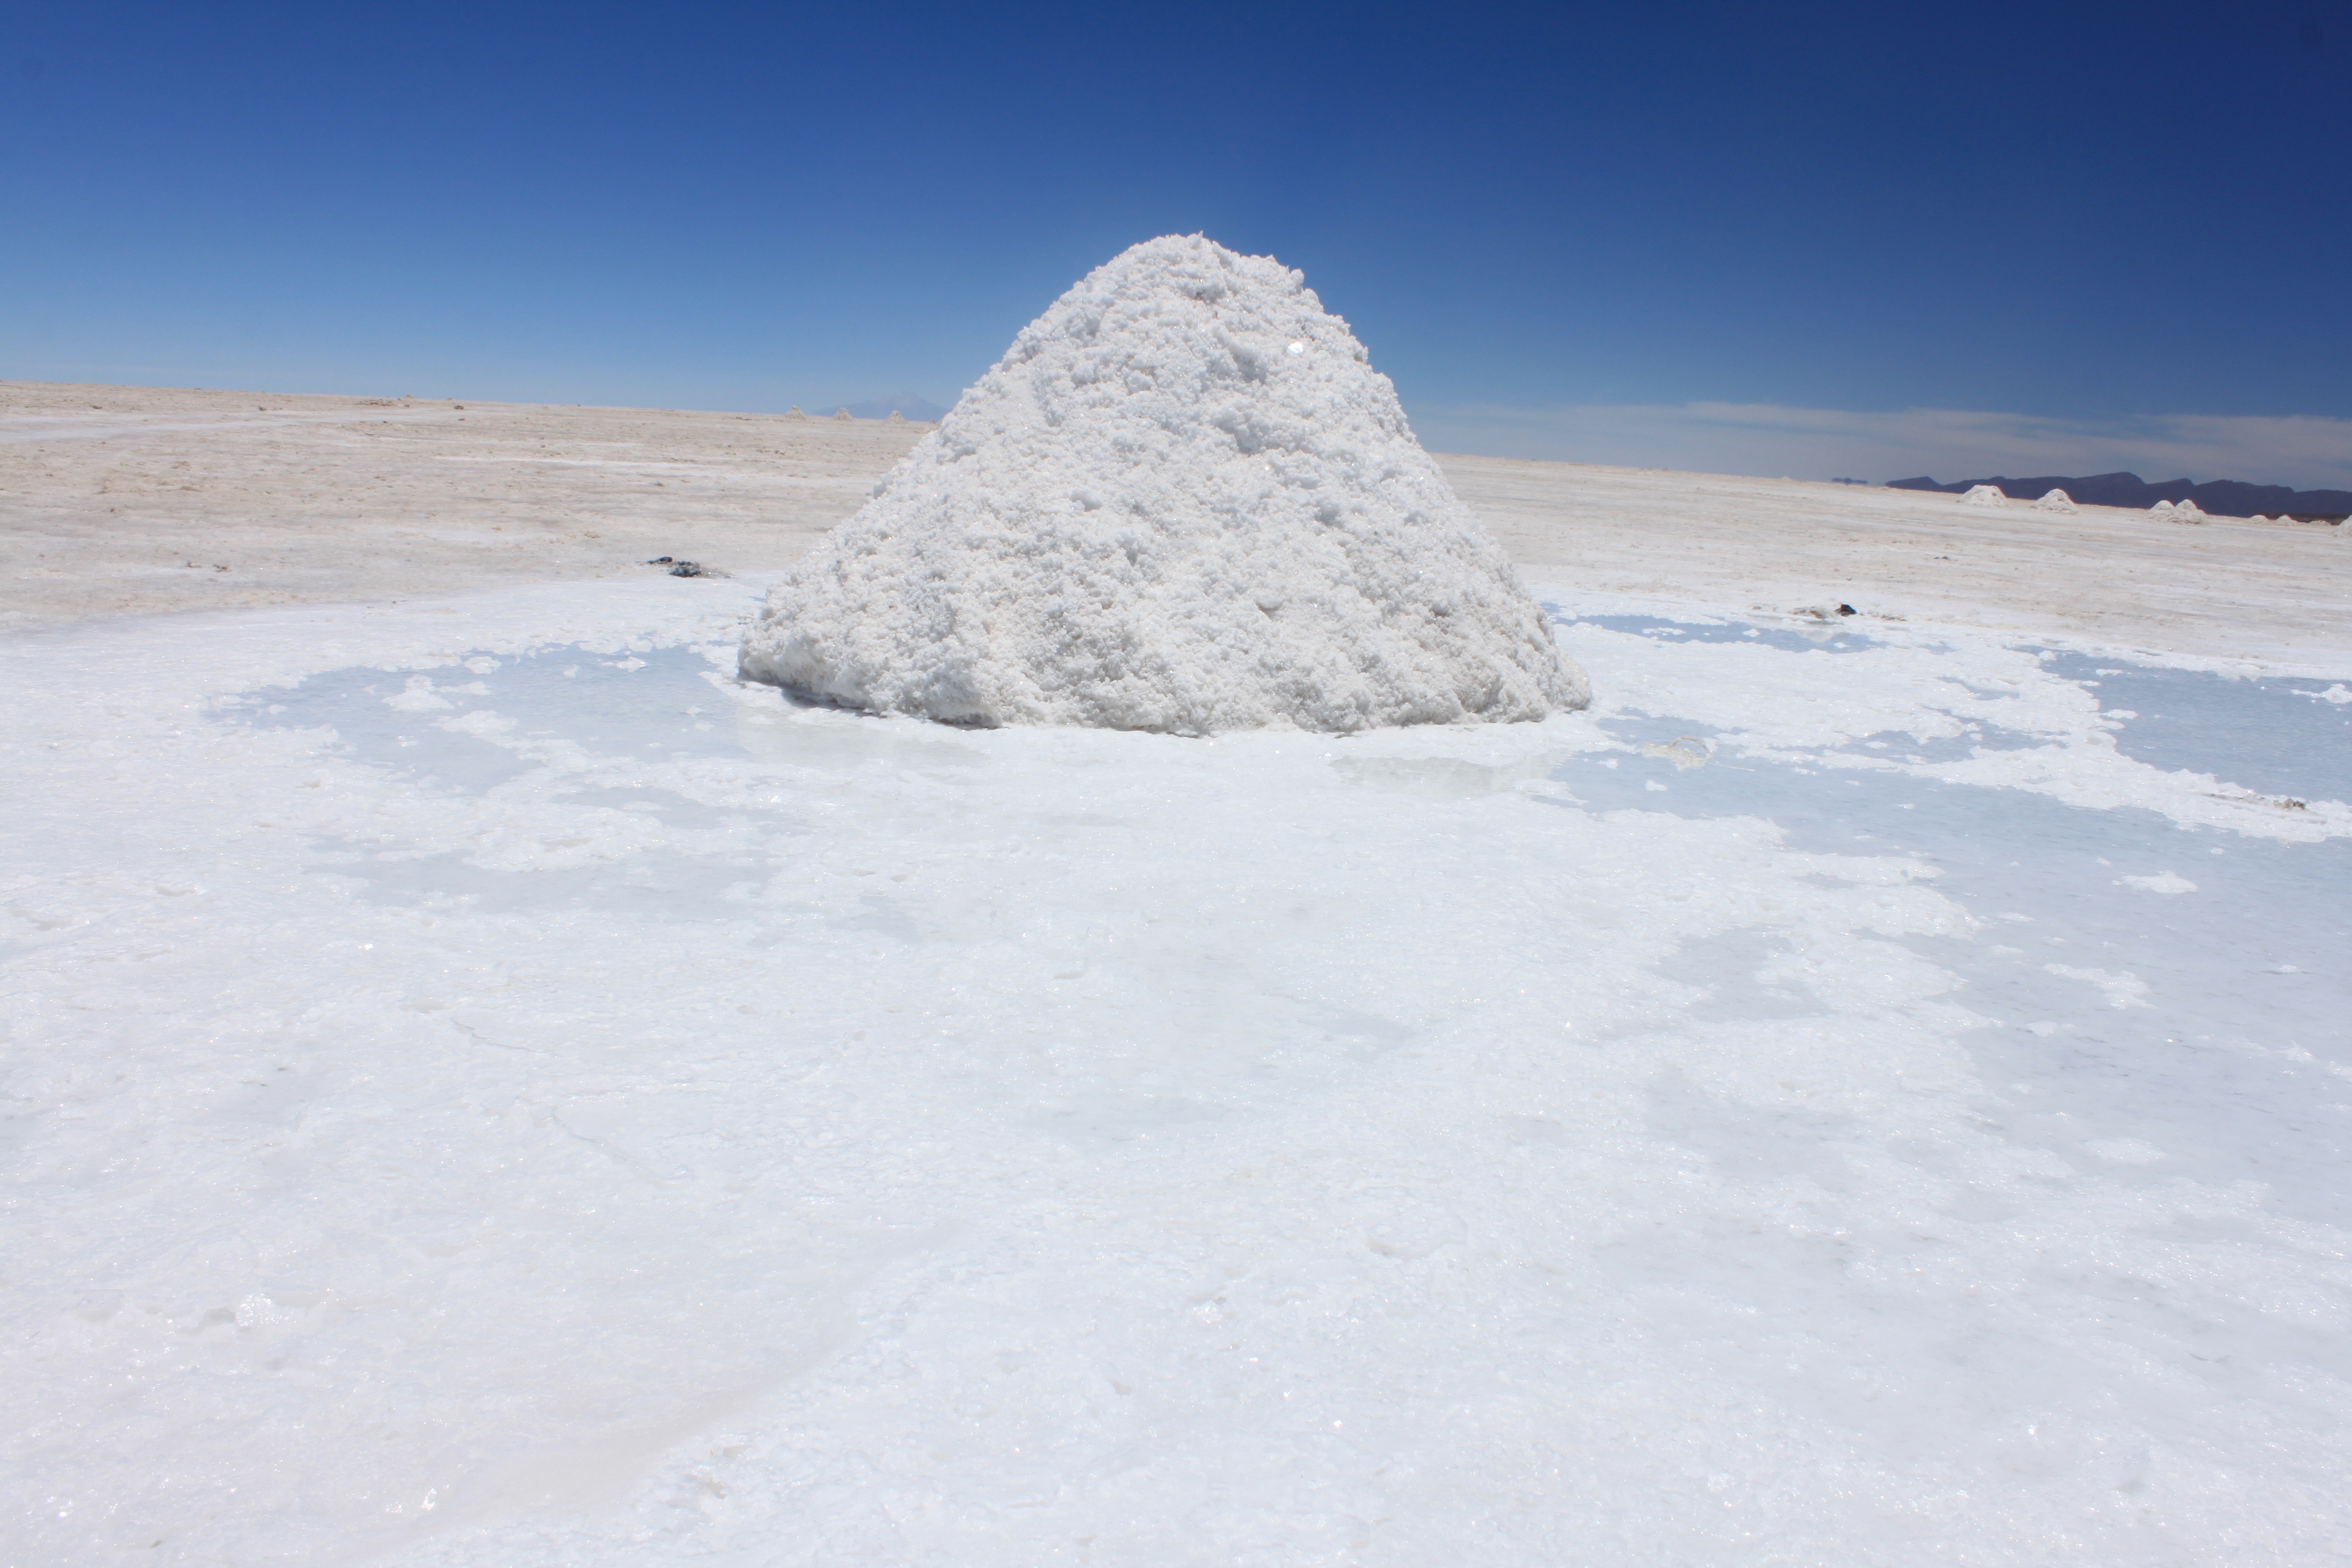
landscape, mountain, snow, winter, desert, ice, weather, salt, arctic, season, plateau, tundra, freezing, arctic ocean, salar, exotico, ice cap, salar uyuni